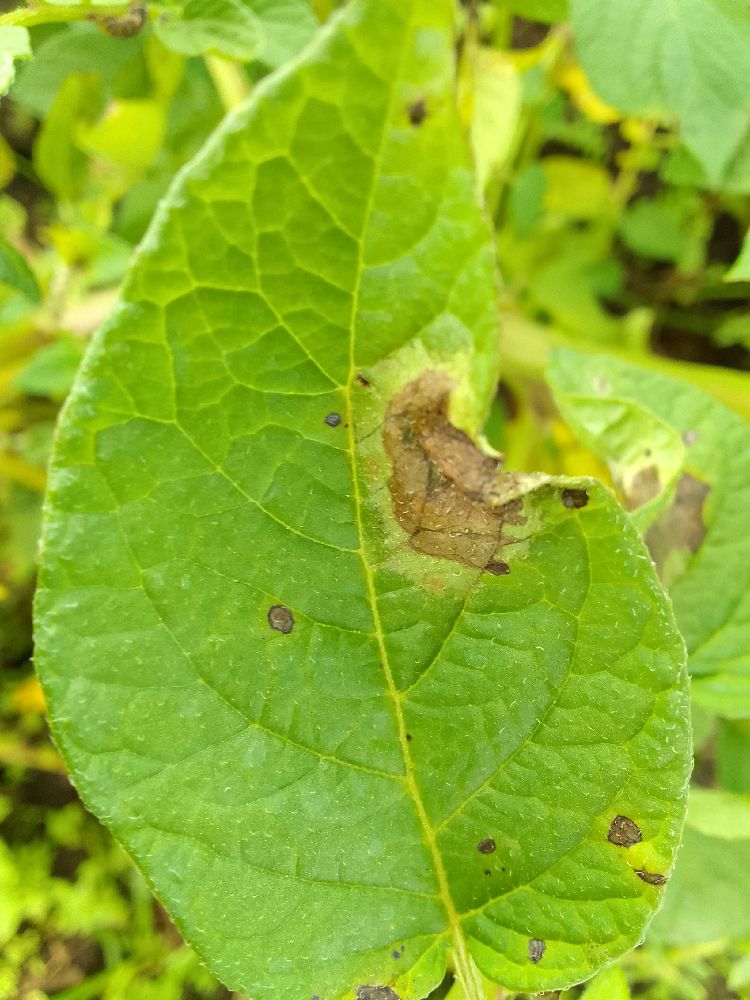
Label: Late blight